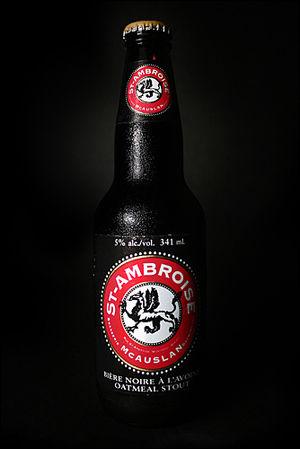
Bouteille de bière St-Ambroise noire brassée par McAuslan.
Établie en janvier 1989 au 4850, rue Saint-Ambroise dans le quartier Saint-Henri à Montréal, la Brasserie McAuslan est devenue très vite l’une des plus grandes microbrasseries au Québec.
La bière noire est un type de bière à la robe très foncée obtenue par l'utilisation de malts très torréfiés. Il en existe plusieurs sortes, issues soit d'une fermentation basse, telles les Schwarzbiers allemandes ou les Black Lager américaines, soit d'une fermentation haute, comme les porters ou les stouts anglo-saxons.
L'oatmeal Stout est un type de bière dérivé des stouts. On la fabrique en ajoutant de la farine d'avoine lors de l'infusion du moût. Le résultat est une bière crémeuse et peu alcoolisée, conseillée pour le dessert, à déguster dans un verre de type pinte.